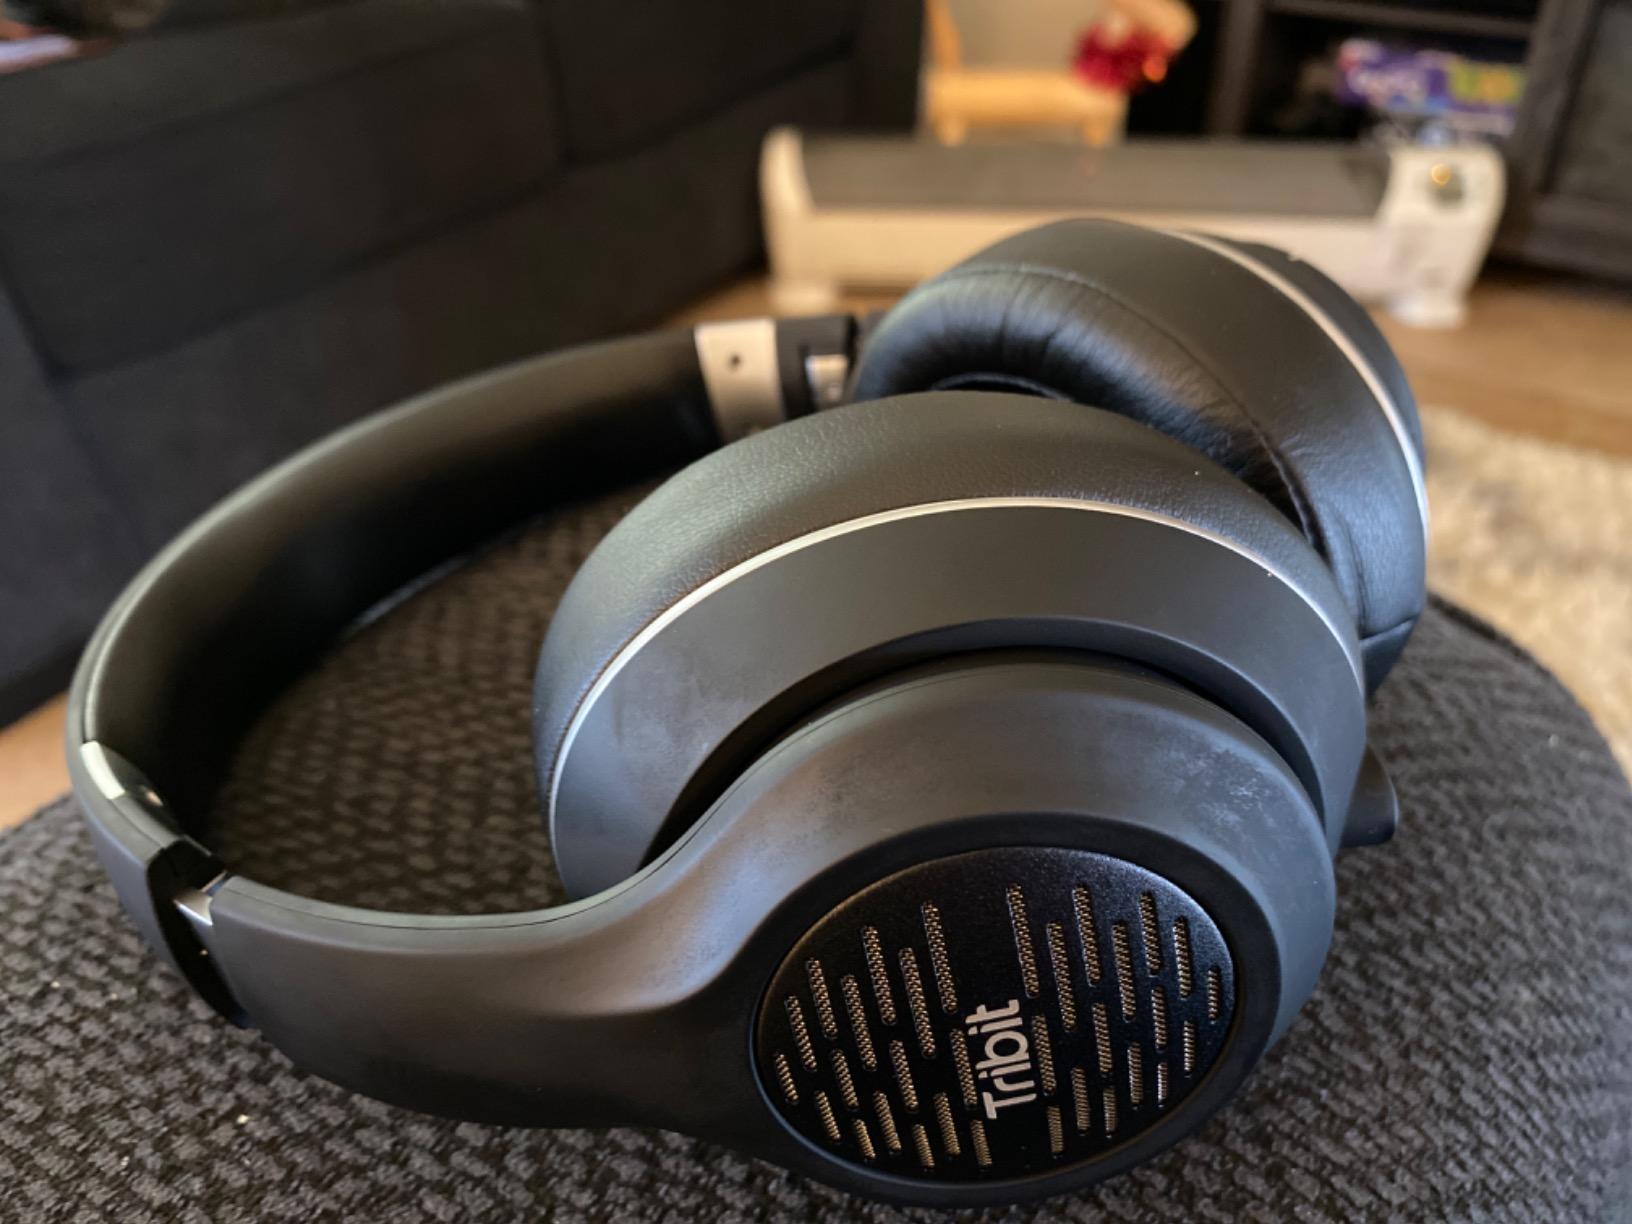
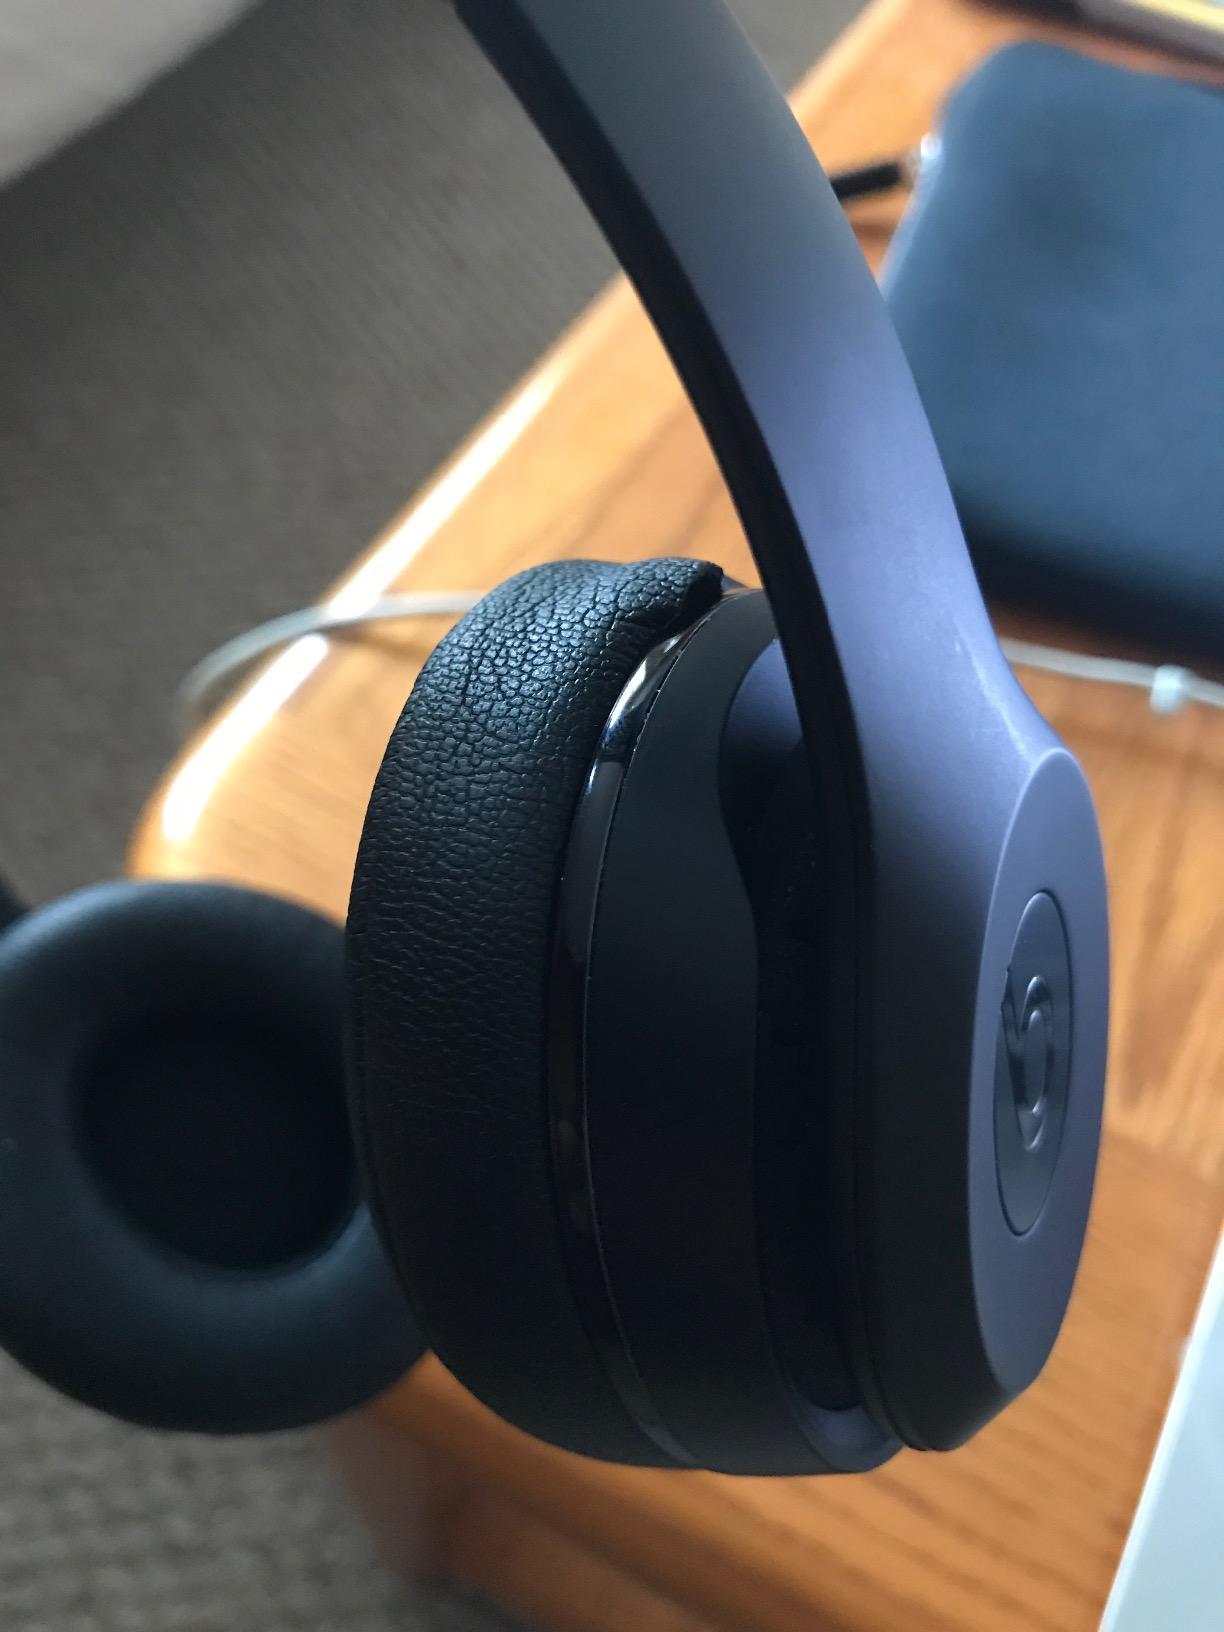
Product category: headphones
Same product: no